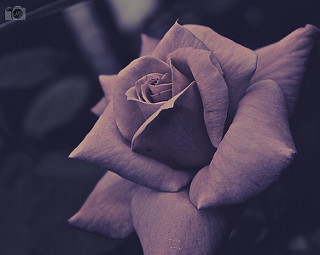
Flower: rose